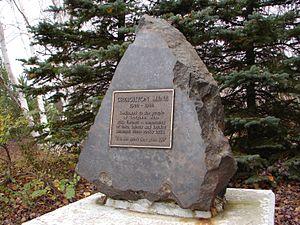
Walden était une ville dans la province Canadienne de l'Ontario, créée en 1973 et dissoute en 2000. Créé en tant que partie de la Municipalité Régionale de Sudbury lorsque le gouvernement régional a été introduit, la ville a été dissoute lorsque la ville du Grand Sudbury a été constituée le 1ᵉʳ janvier 2001. Le nom de Walden continue à être utilisé de manière informelle pour désigner la région.